Israel–Morocco relations

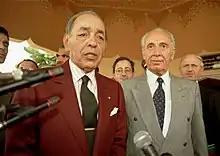
Hassan II and Israeli foreign minister Shimon Peres, 1994

Under Hassan II's reign, the topic of Israel remained highly controversial within Morocco, leading to all contacts and negotiations with the Israeli state being conducted clandestinely and away from public scrutiny. During what is known as Operation Yachin, Morocco allowed 97,000 Jews to emigrate to Israel between November 1961 and spring 1964. They, however, only allowed this in exchange for money: Israel paid $100 per immigrant for the first 50,000 Jews, and $250 per immigrant thereafter.